The Spirit of the Age

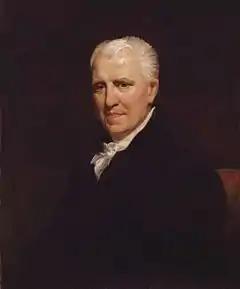
George Crabbe, c. 1818–1819, portrait by Henry William Pickersgill

As both Attorney General and Lord Chancellor, Eldon consistently stood against every humanitarian principle that Hazlitt had so fervently supported. Nevertheless, paradoxically, in person, Lord Eldon, as Hazlitt found, just as consistently presented himself as a kindly, amiable, even humble soul. Hazlitt explains this apparent paradox with a psychological analysis of Eldon as a particular representative of a well-known character type, the "good-natured man".